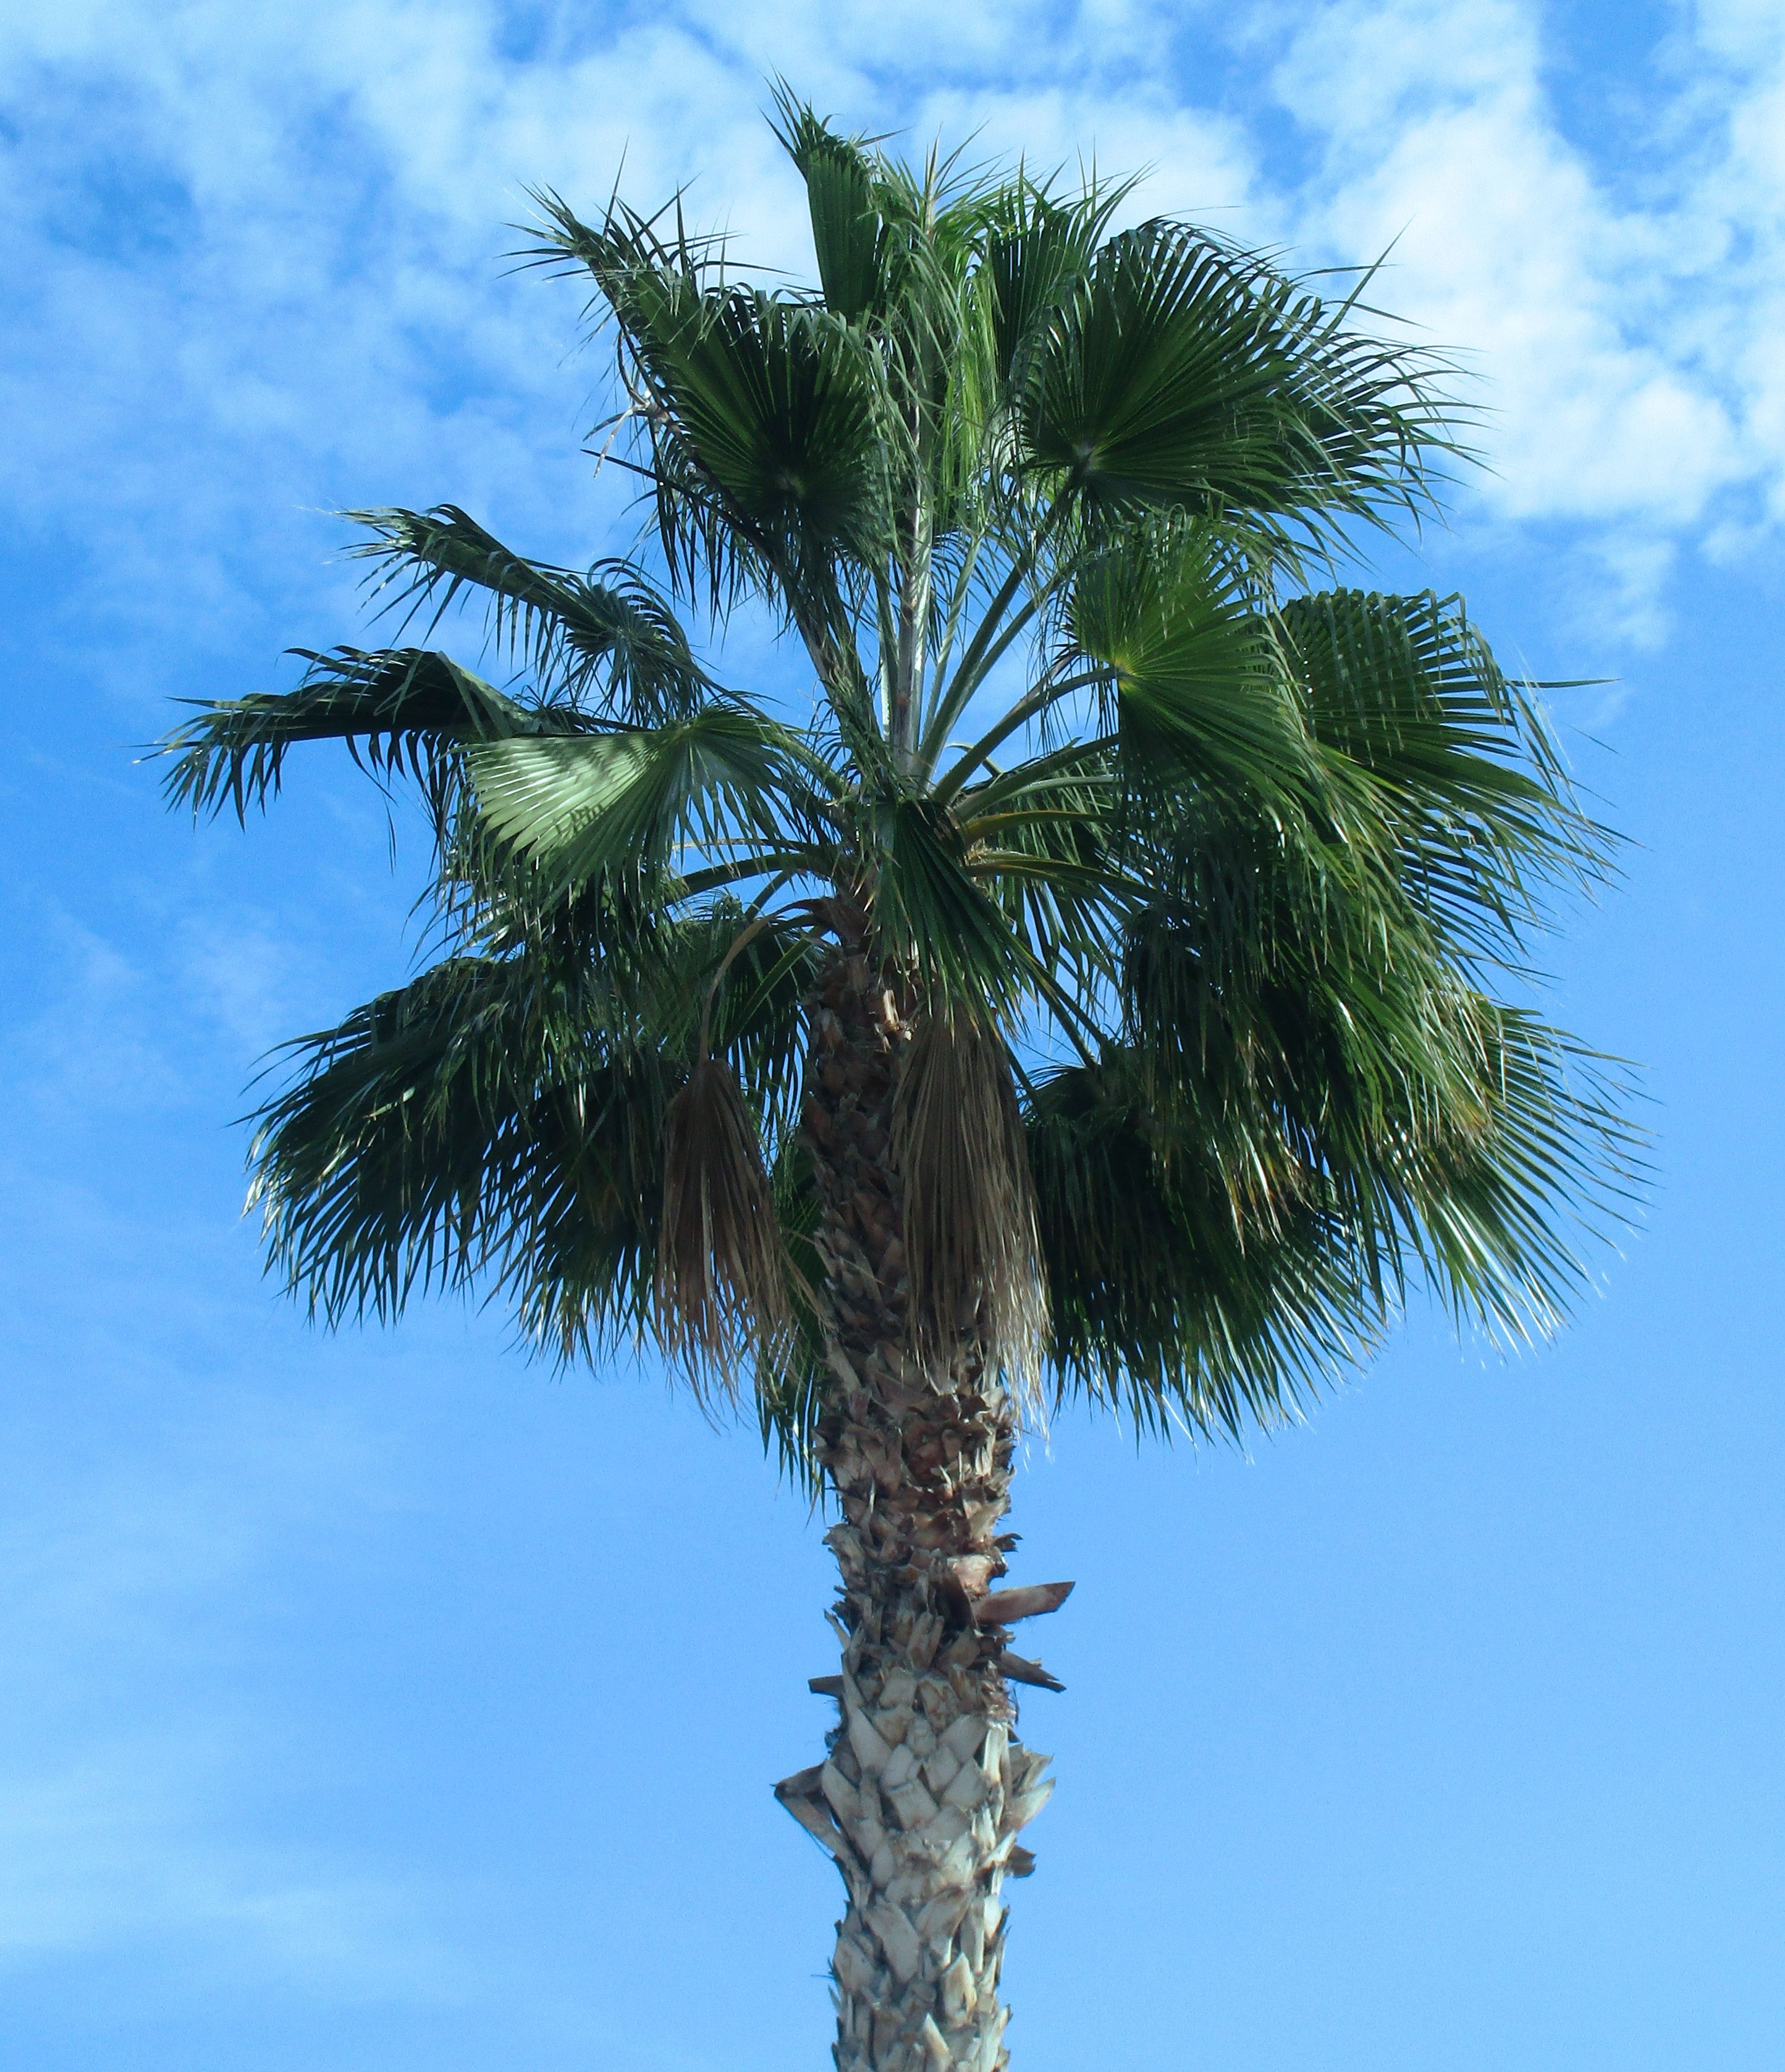
beach, landscape, tree, nature, branch, plant, sky, palm tree, leaf, flower, wind, green, botany, flora, plants, leaves, clouds, background, flowering plant, date palm, plant stem, woody plant, land plant, arecales, palm family, borassus flabellifer